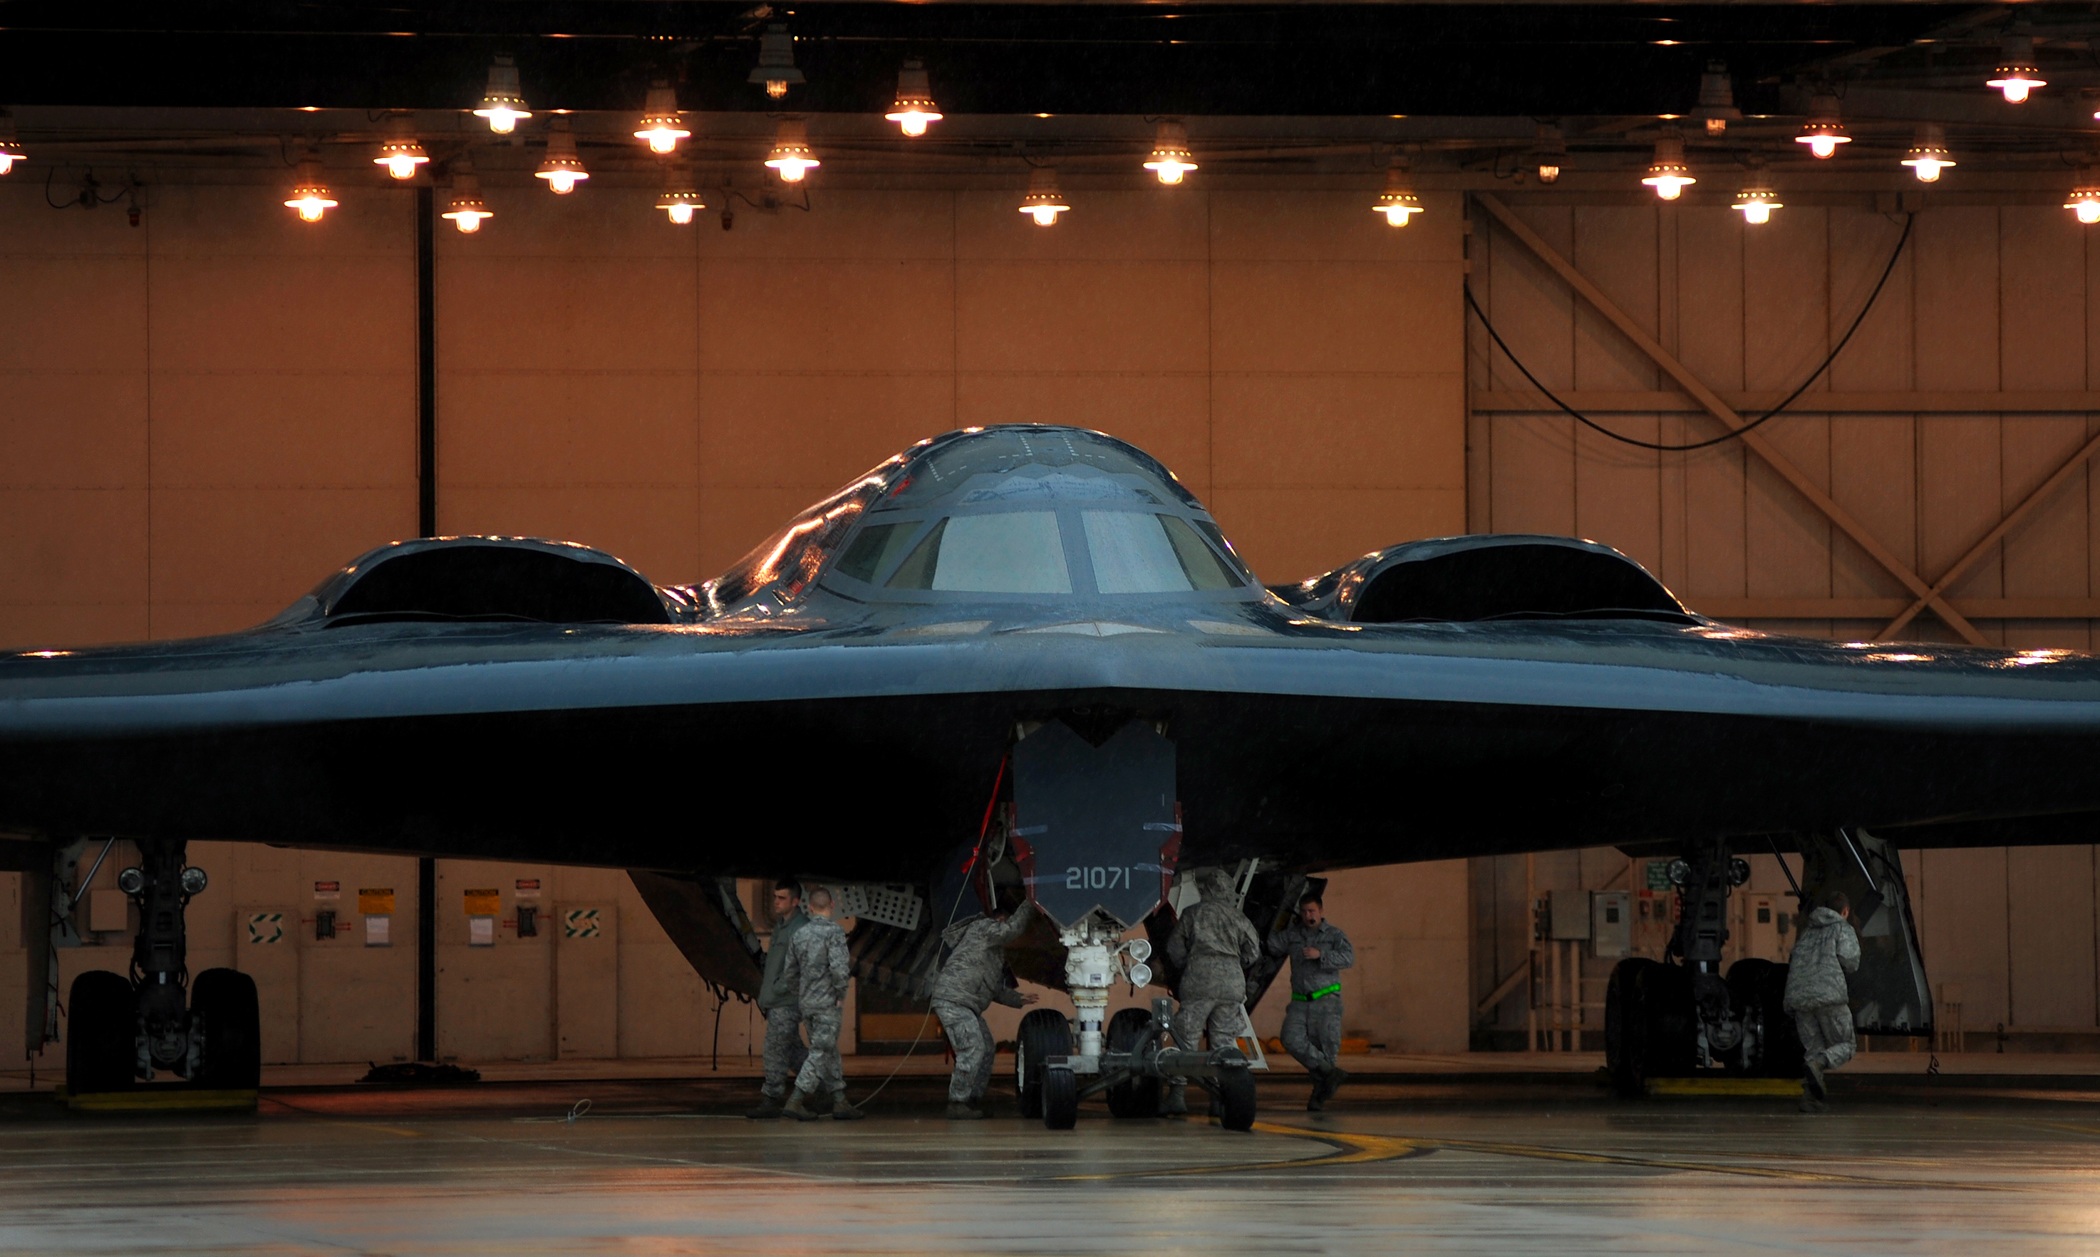
working, wing, ground, airplane, aircraft, military, dusk, evening, hanger, vehicle, aviation, airliner, tourist attraction, maintenance, mechanics, air force, jet aircraft, fighter aircraft, military aircraft, stealth bomber, atmosphere of earth, aircraft engine, stealth bomber jet, b2 spirit, lockheed sr 71 blackbird